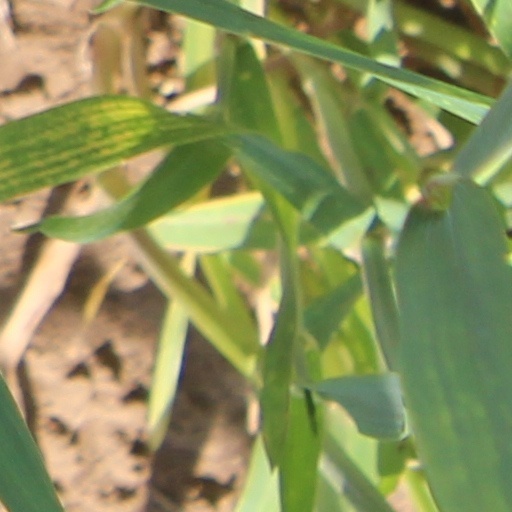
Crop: wheat